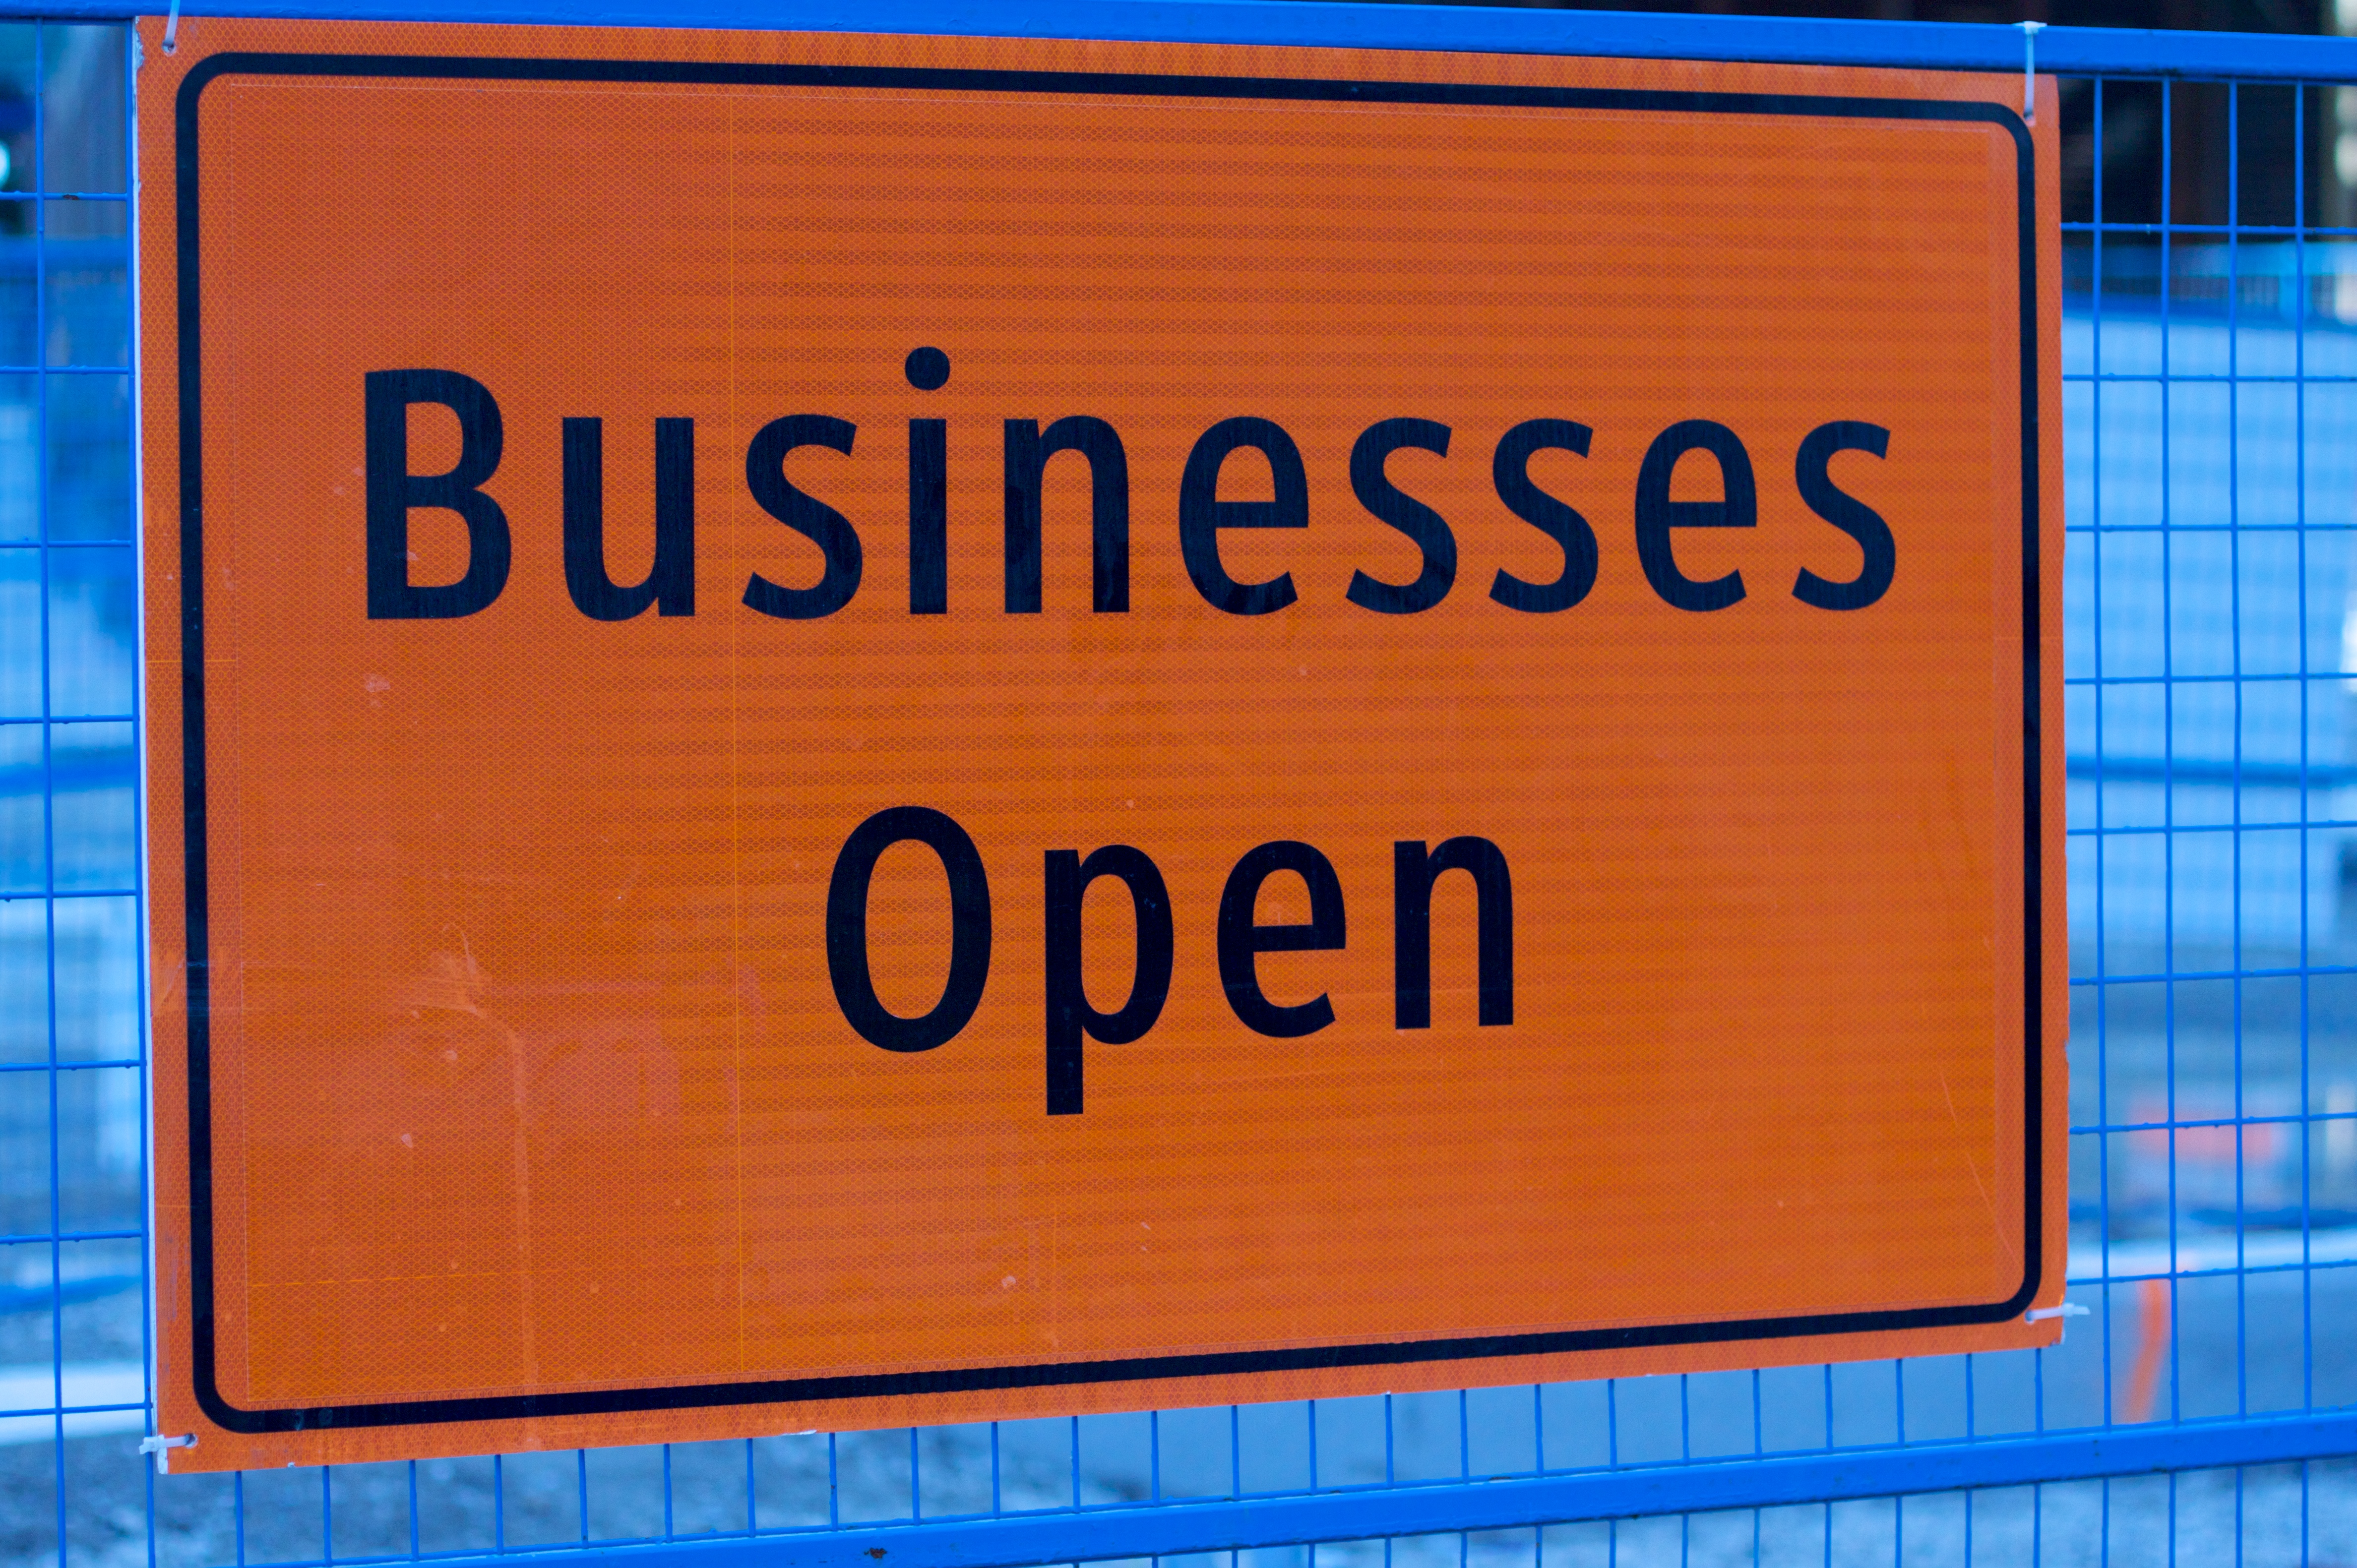
number, sign, vancouver, blue, street sign, signage, brand, font, shape, opened09, traffic sign, display device, vehicle registration plate